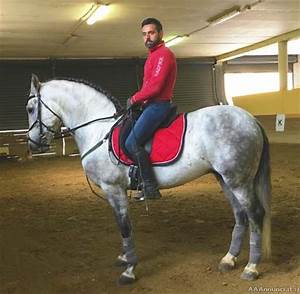
Label: horse